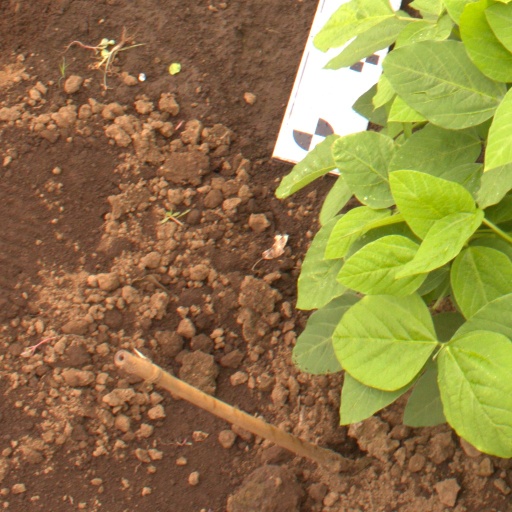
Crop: soybean